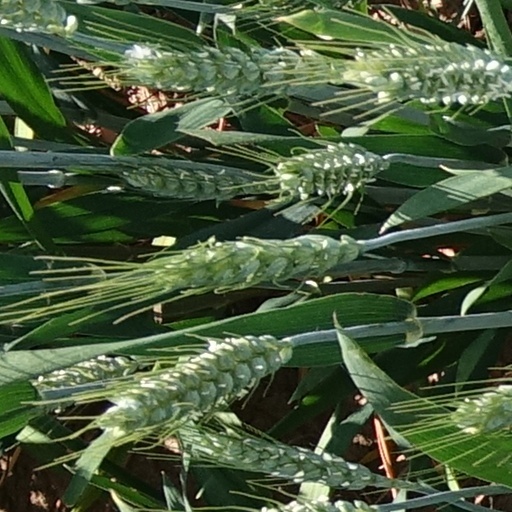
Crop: wheat